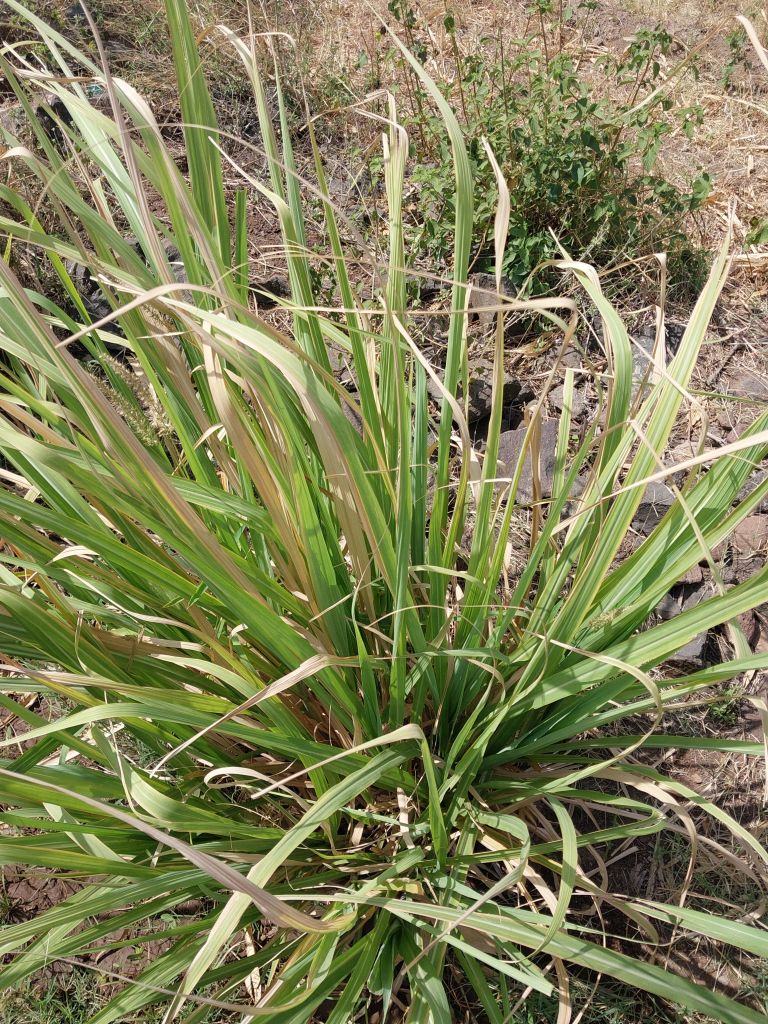
Label: Grassy shoot